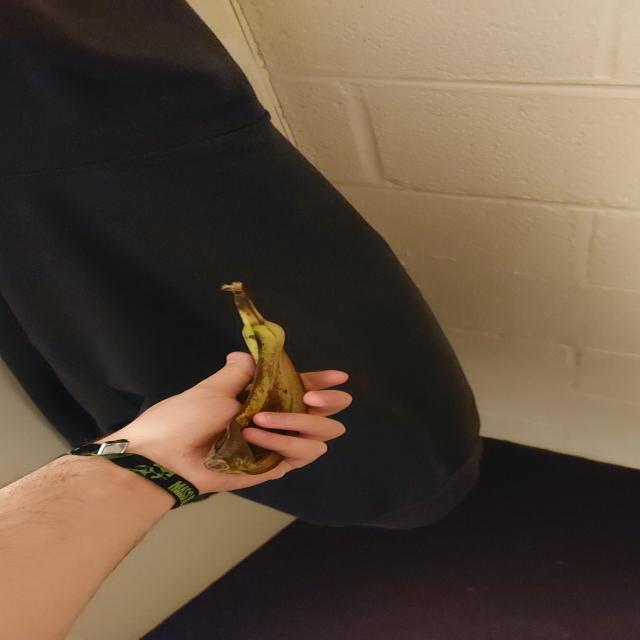
Label: bananas